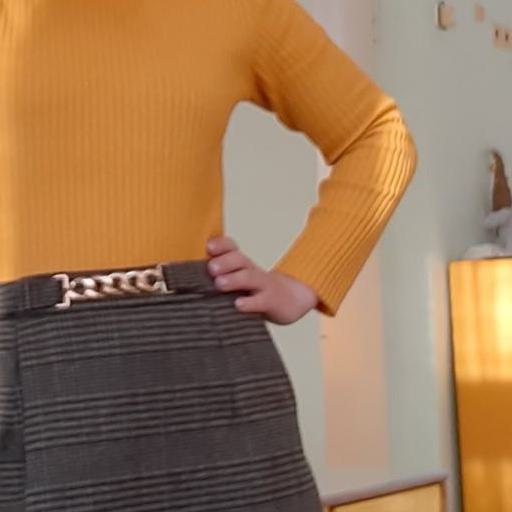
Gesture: no_gesture